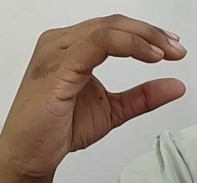
ASL sign: C